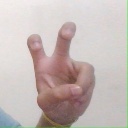
अक्षर: ई